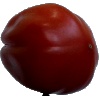
Label: tomato_heart